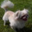
Label: dog